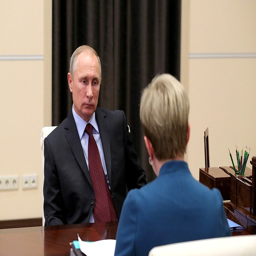
politician at the meeting with governor